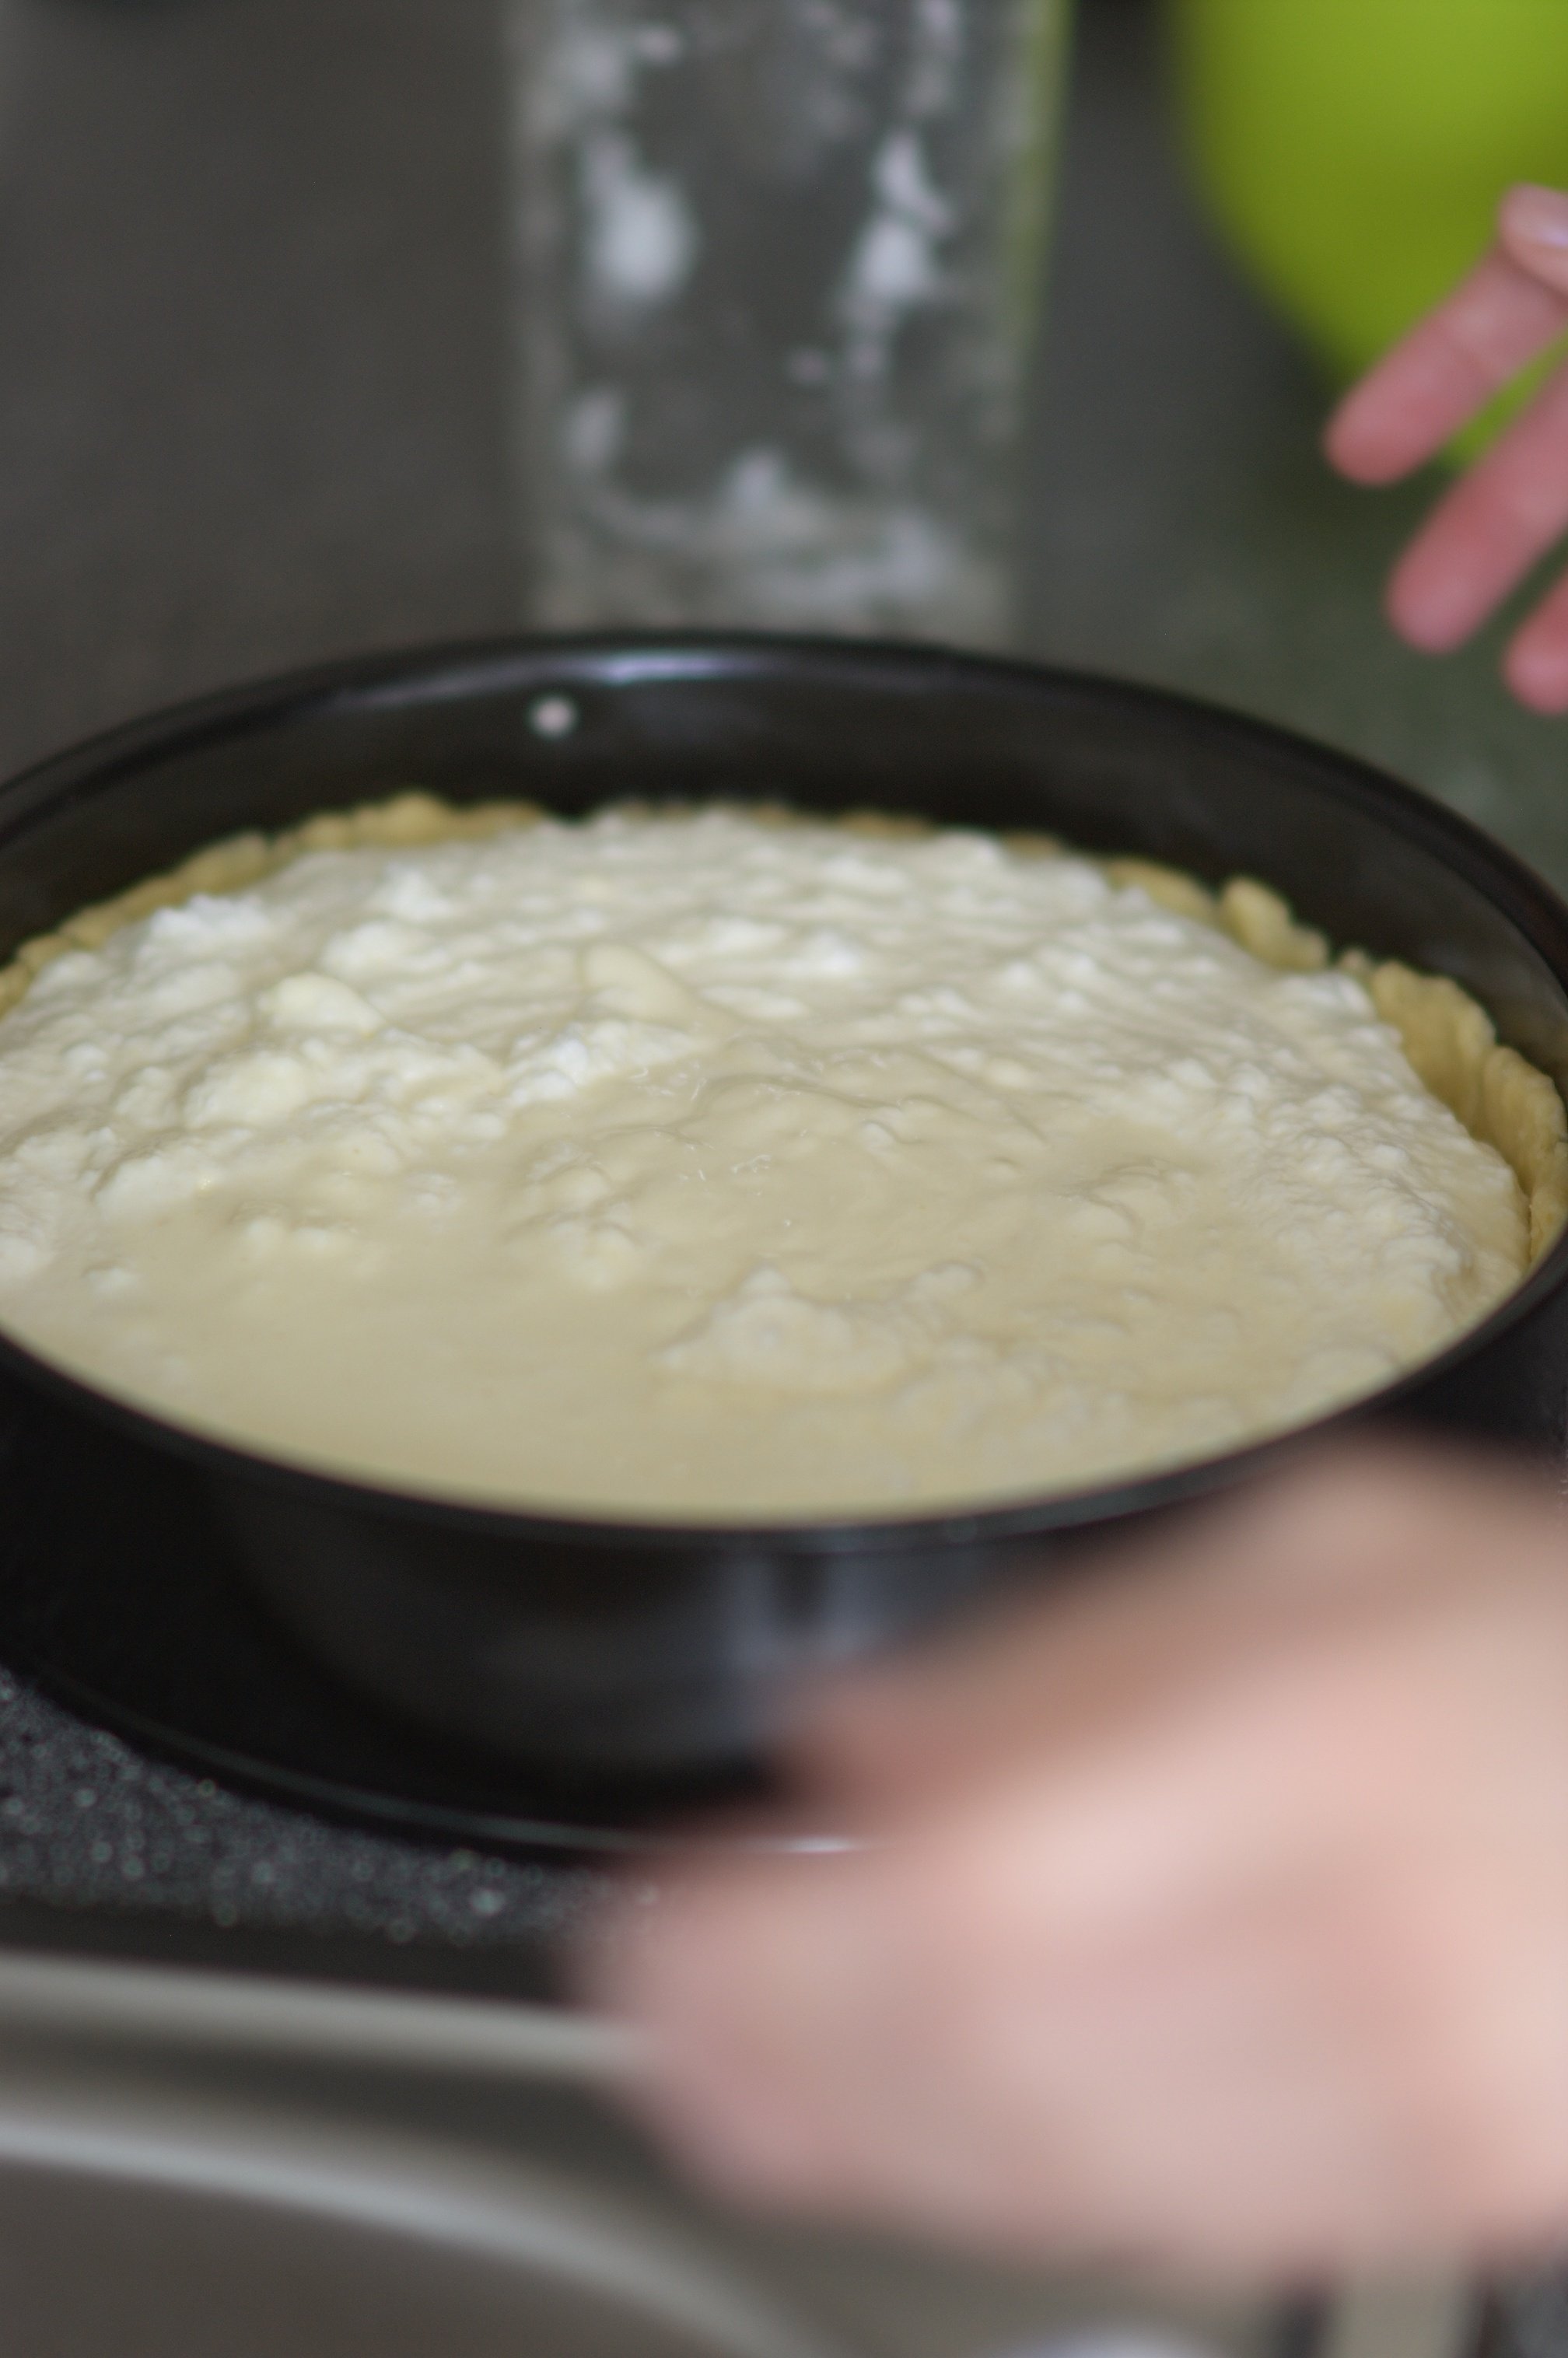
dish, meal, food, produce, breakfast, baking, cuisine, rawtherapee, germany, berlin, walimex, samyang, pentax, 85mm, lenstagged, steffenzahn, k100d, justpentax, iamflickr, 85mmf14, walimex85mm, walimexpro8514if